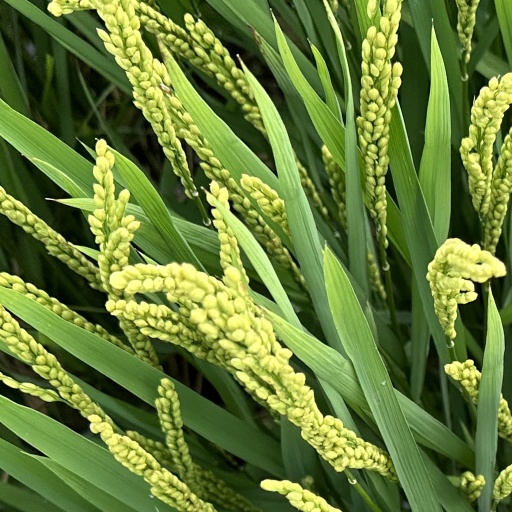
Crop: rice